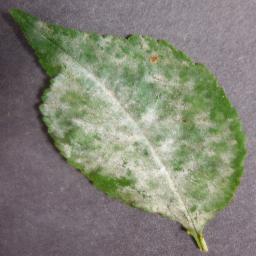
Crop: cherry
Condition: (including_sour)_powdery_mildew